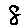
Label: 8